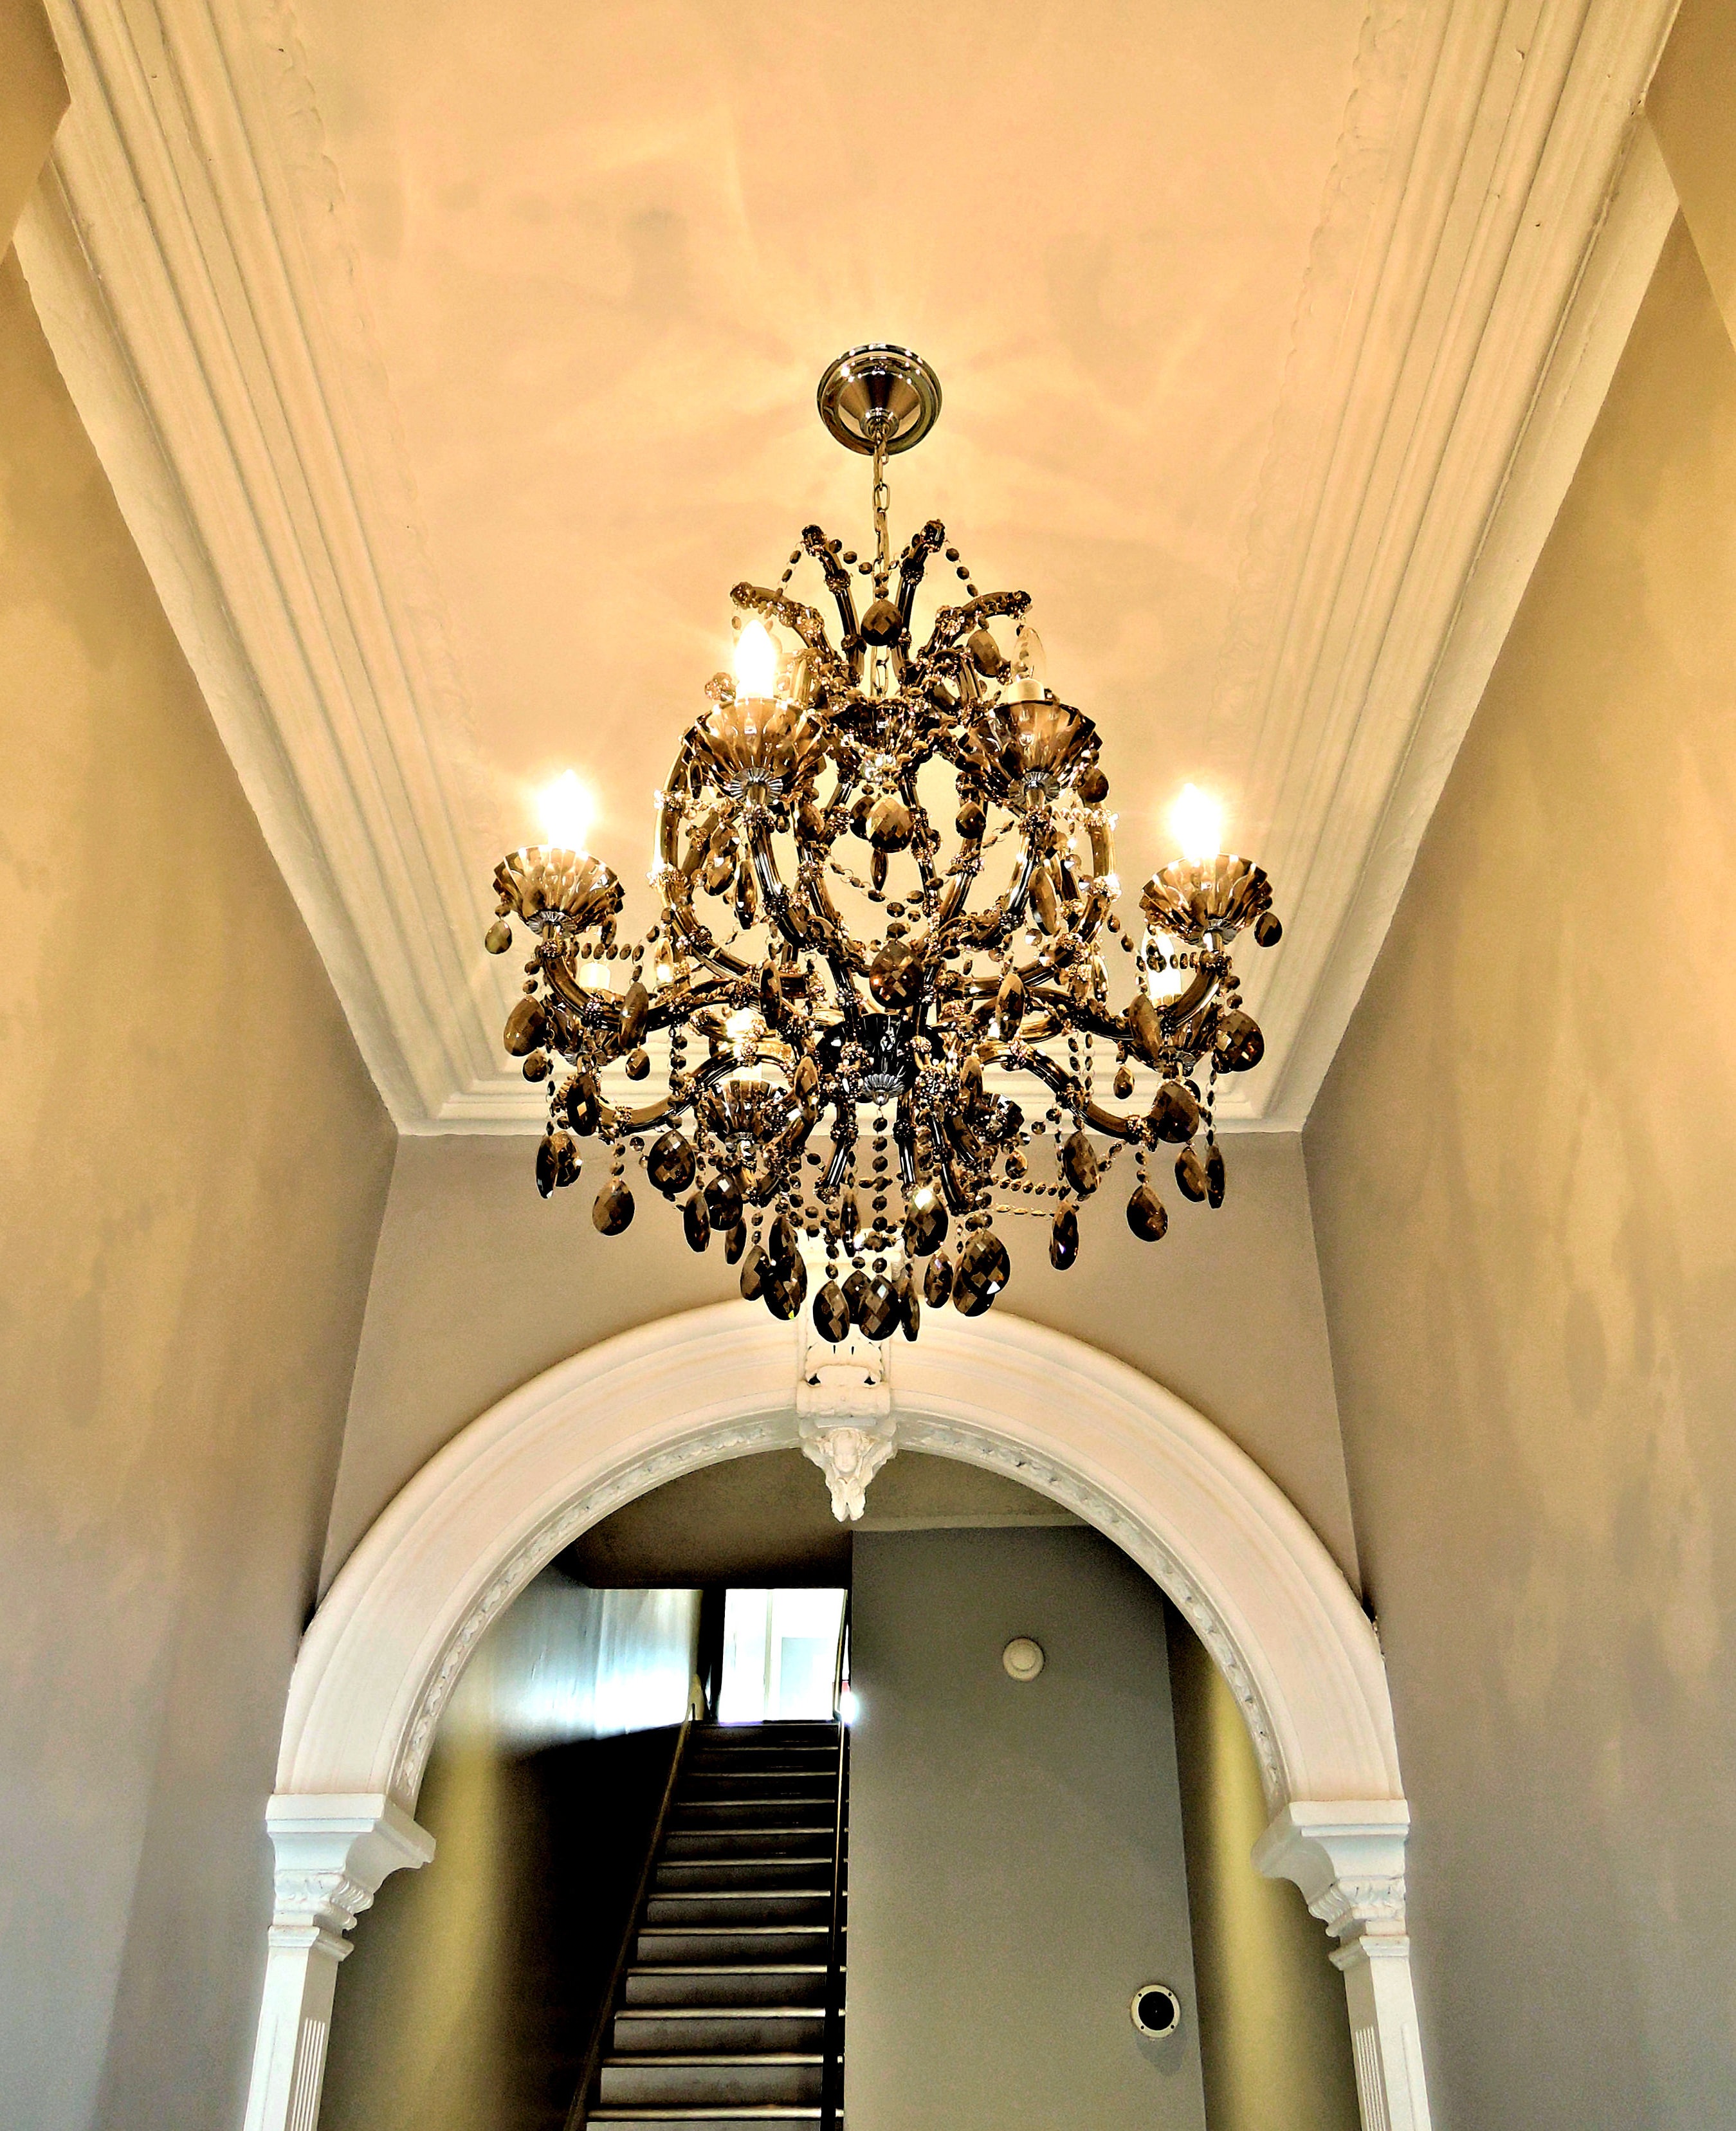
window, building, ceiling, lighting, interior design, design, stairs, archway, symmetry, hallway, light fixture, chandelier, daylighting